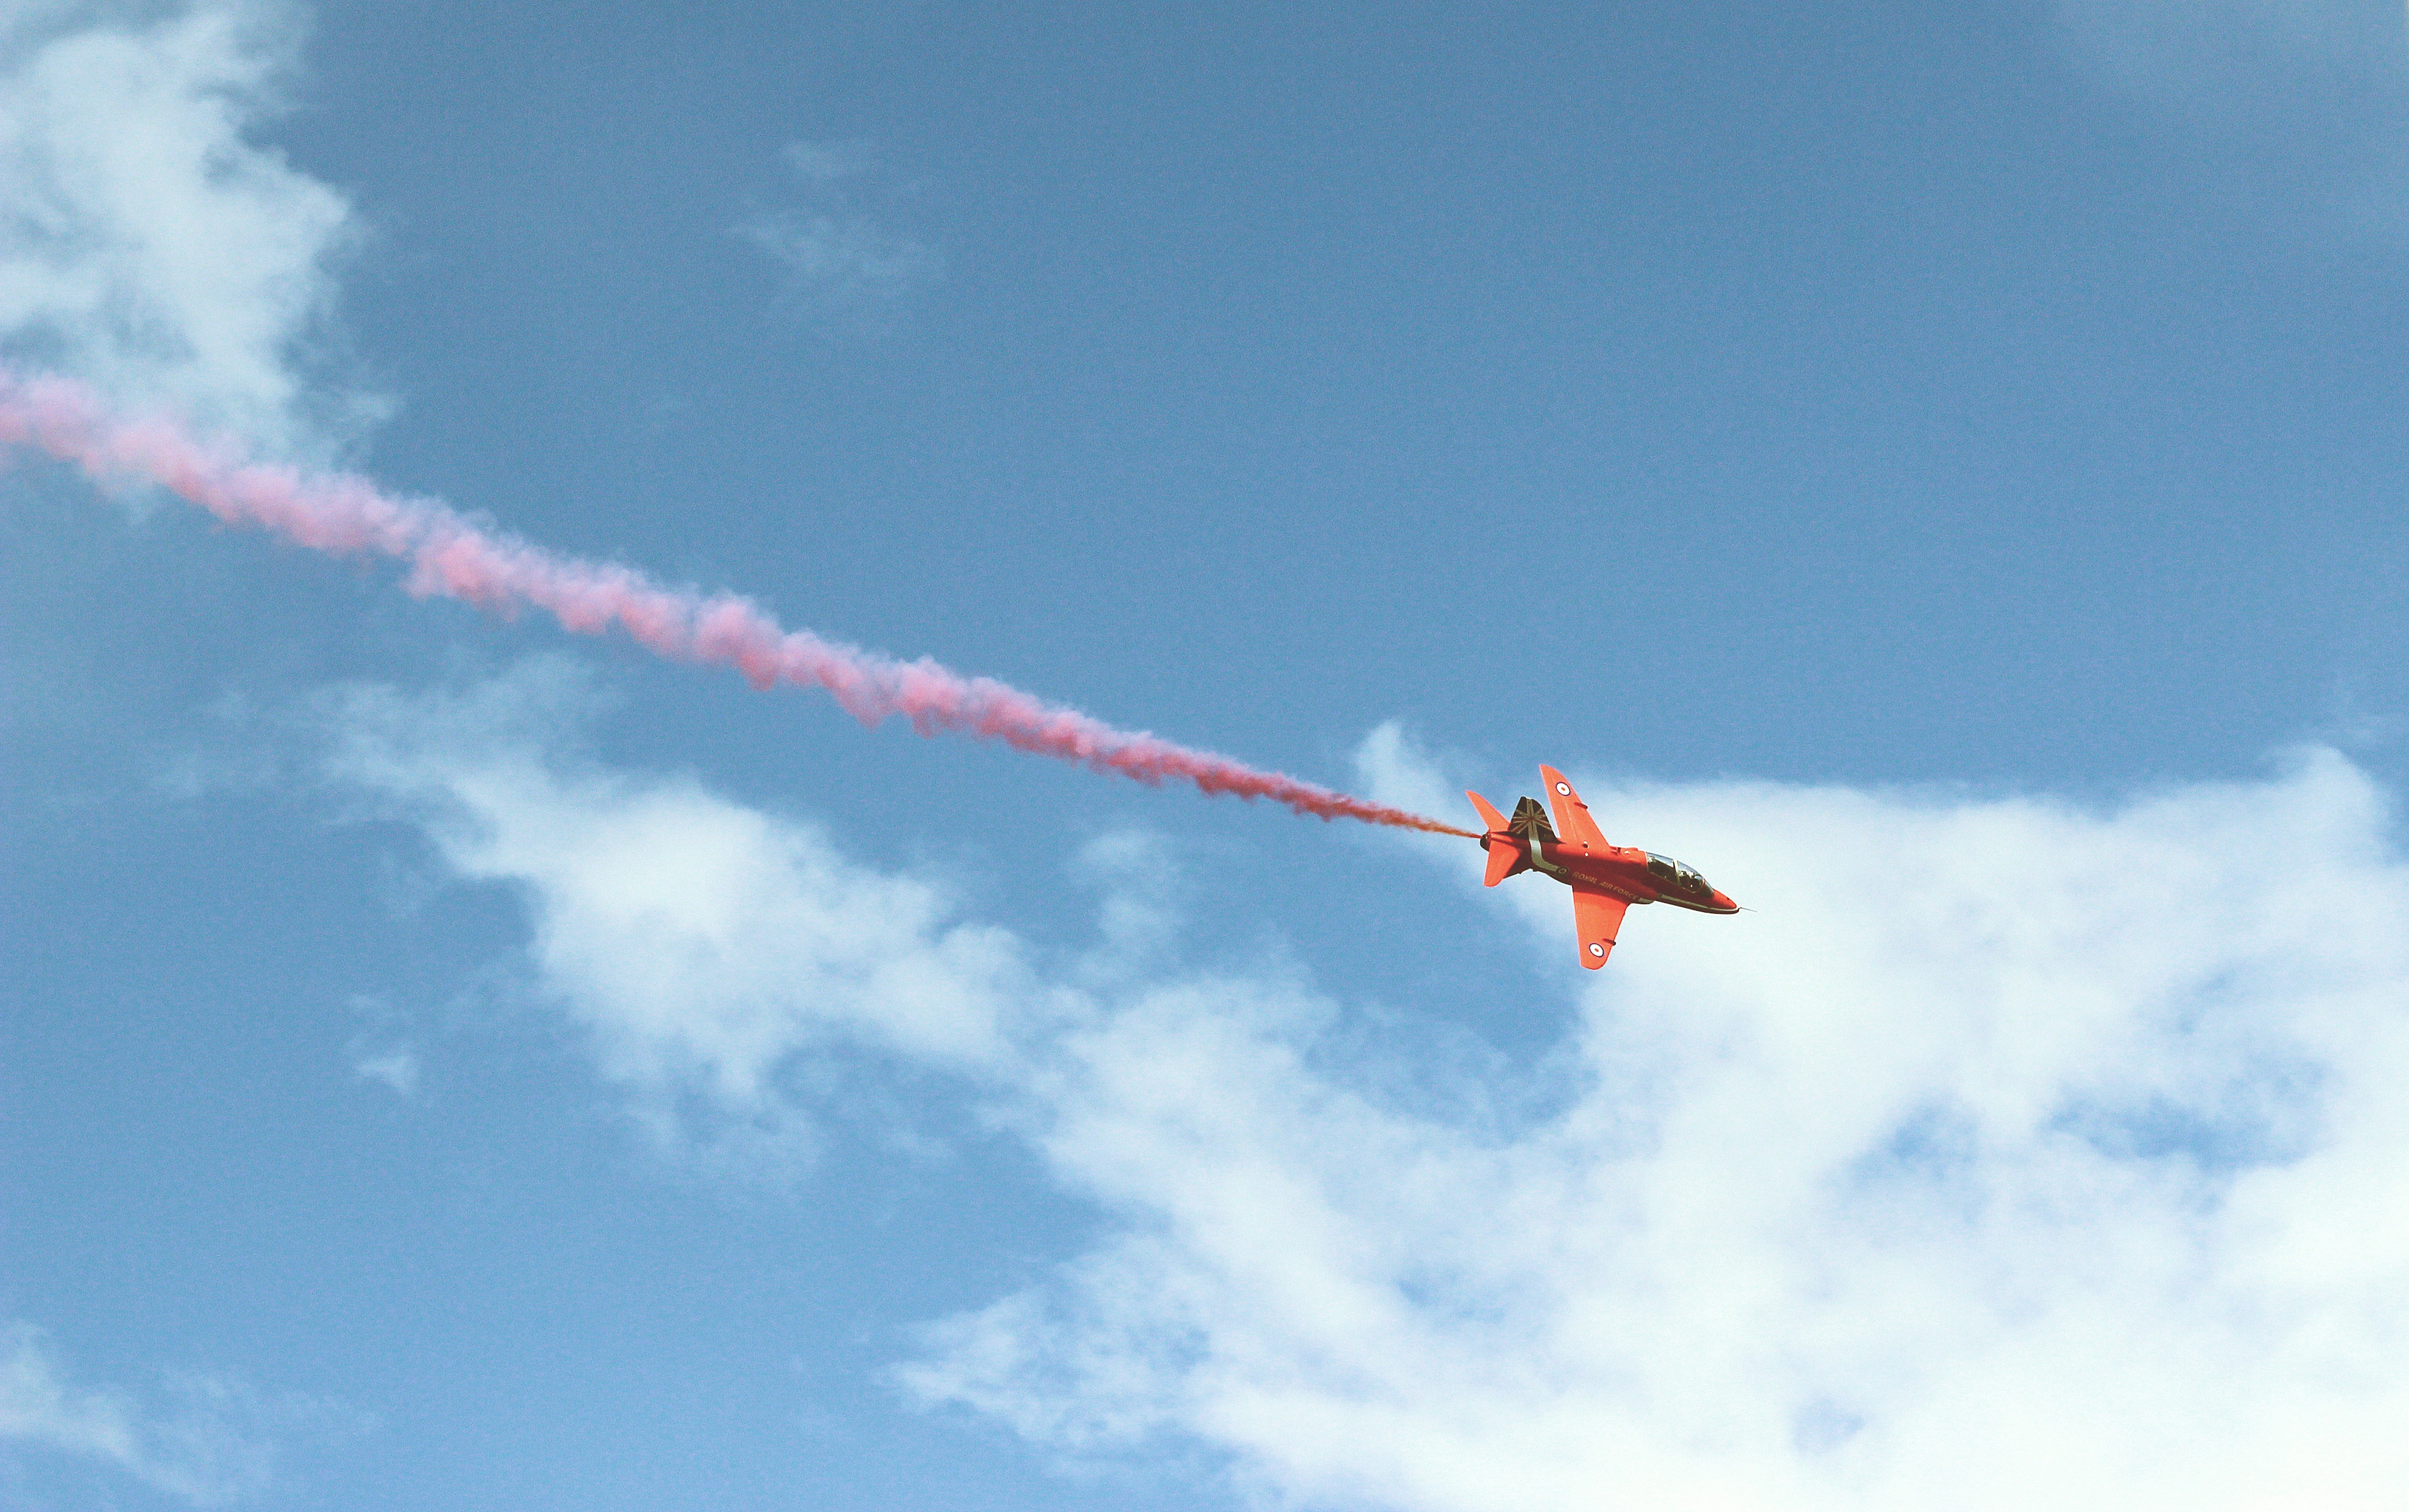
wing, cloud, sky, flying, airplane, plane, aircraft, vehicle, aviation, flight, toy, air show, air force, aerobatics, atmosphere of earth, general aviation